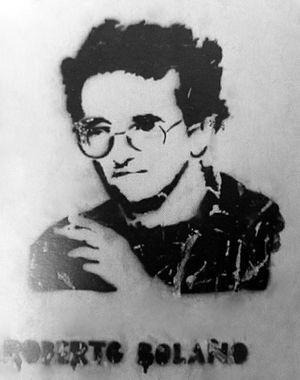
L'infraréalisme est un mouvement poétique d’avant-garde fondé en 1975 par le poète mexicain Mario Santiago Papasquiaro et l’écrivain chilien Roberto Bolaño.
Roberto Bolaño, né à Santiago le 28 avril 1953 et mort à Barcelone le 15 juillet 2003, est un poète, romancier et nouvelliste chilien.